Metaphysical poets

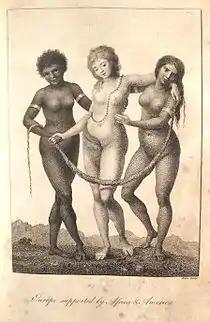
"Europe supported by Africa and America", William Blake, 1796

The way George Herbert and other English poets "torture one poor word ten thousand ways", in Dryden's phrase, finds its counterpart in a poem like "Constantijn Huygens’ "Sondagh" (Sunday) with its verbal variations on the word 'sun'. Wordplay on this scale was not confined to Metaphysical poets, moreover, but can be found in the multiple meanings of 'will' that occur in Shakespeare's "Sonnet 135". and of 'sense' in John Davies’ "That the Soul is more than a Perfection or Reflection of the Sense". Such rhetorical devices are common in Baroque writing and frequently used by poets not generally identified with the Metaphysical style.